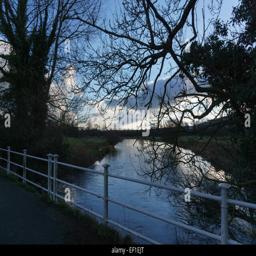
a view from a bridge onto river